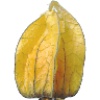
Label: Physalis with Husk 1